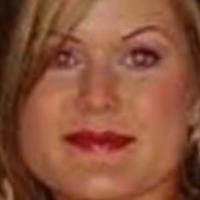
Age group: age 21-30